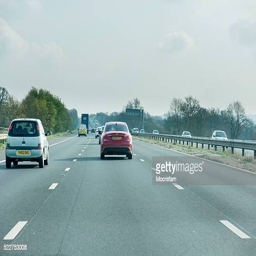
driving south on the motorway in the middle lane